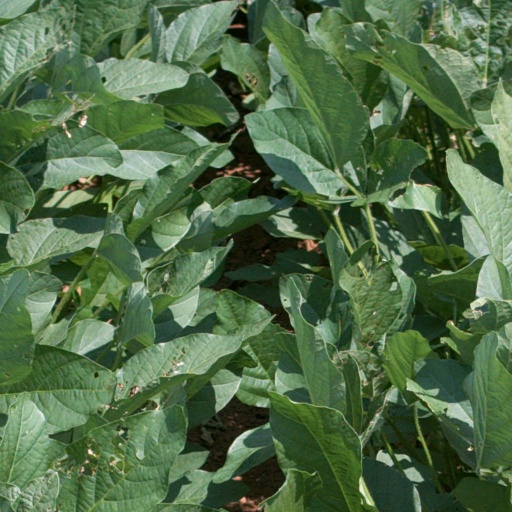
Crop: soybean